Prelude to Bruise

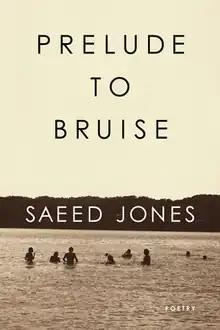
First edition cover

Prelude to Bruise is a 2014 poetry collection by American author Saeed Jones, published by Coffee House Press on September 9, 2014.